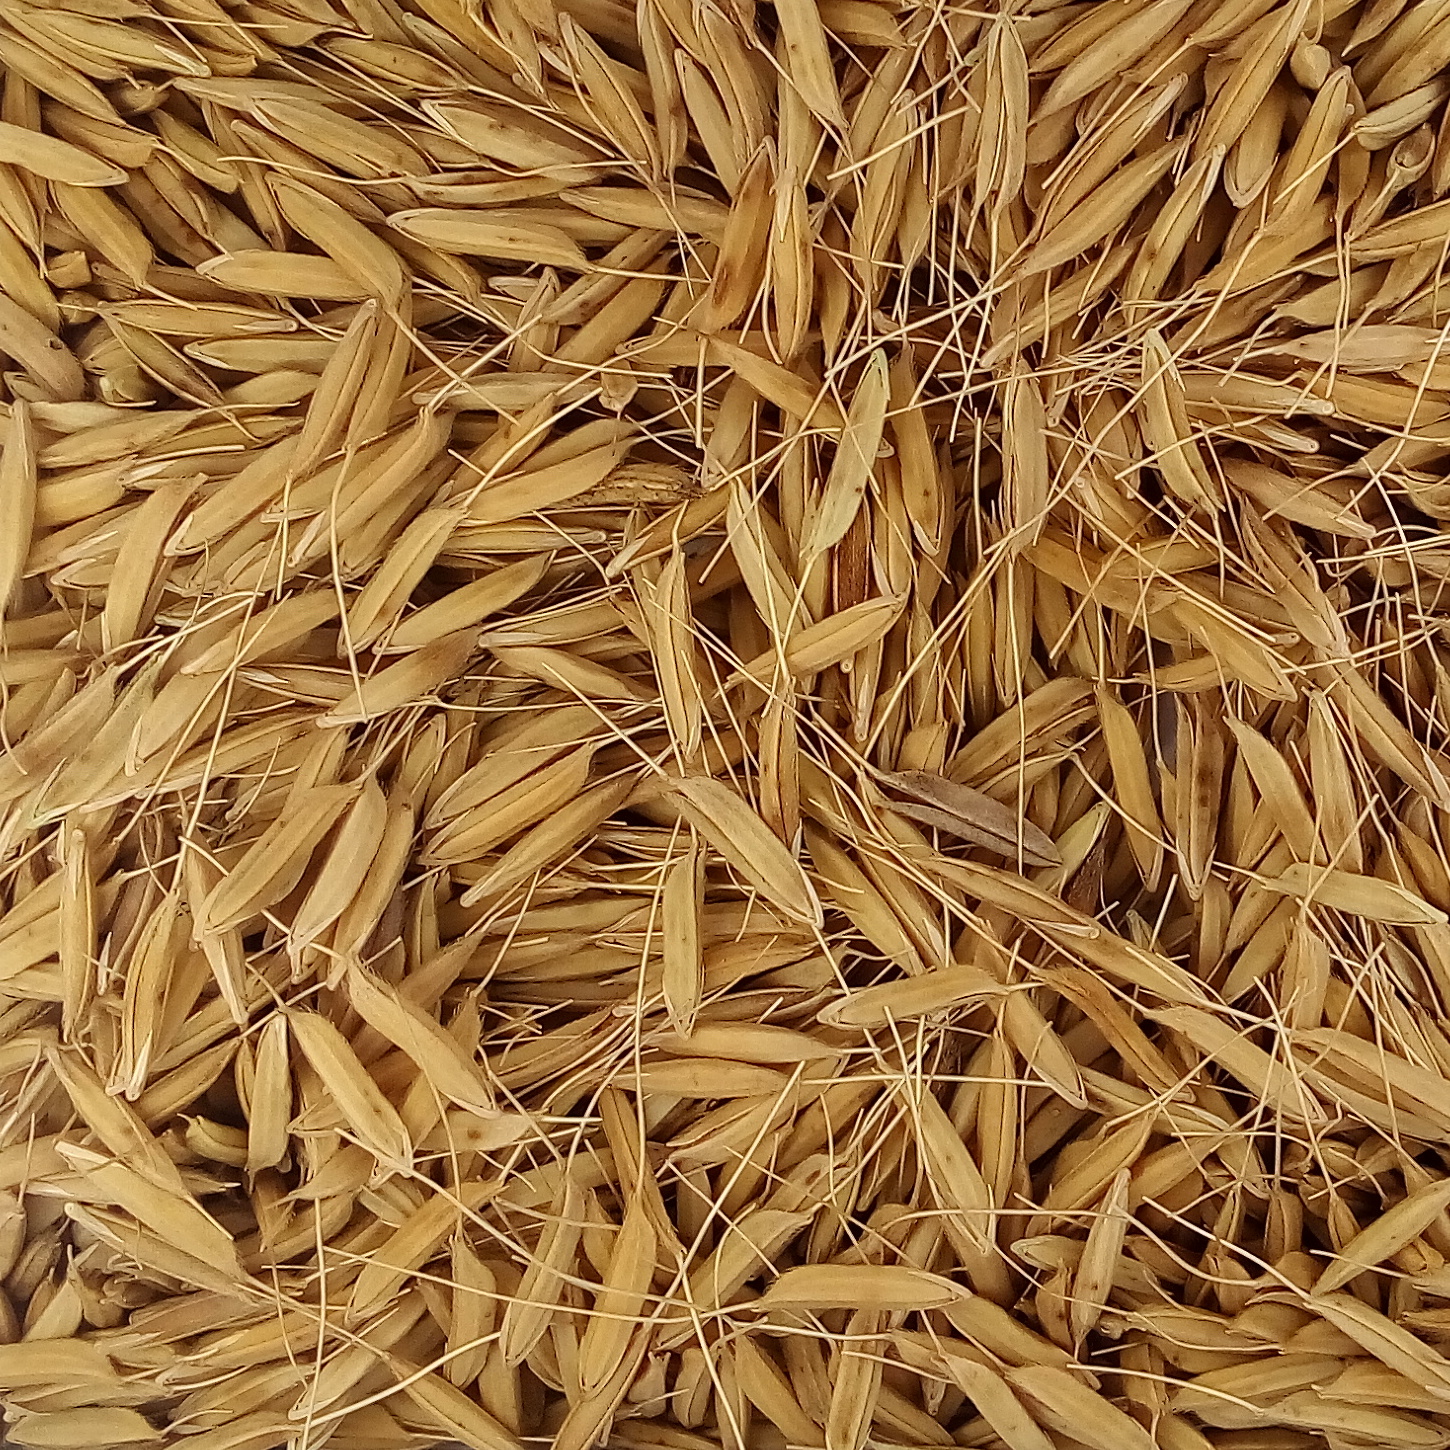
Rice seed variety: PB_6